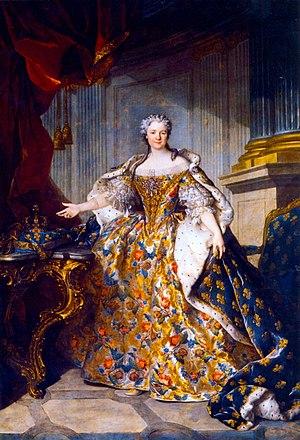
La cuisine française fait référence à divers styles gastronomiques dérivés de la tradition française. Elle a évolué au cours des siècles, suivant ainsi les changements sociaux et politiques du pays. Le Moyen Âge a vu le développement de somptueux banquets qui ont porté la gastronomie française à un niveau supérieur, avec une nourriture décorée et fortement assaisonnée par des chefs tel Guillaume Tirel. Au XVIIᵉ siècle, les habitudes ont changé, avec une utilisation moins systématique des épices et avec le développement de l'utilisation des herbes aromatiques et de techniques raffinées, initiées par François Pierre de La Varenne et par d'autres dignitaires de Napoléon Bonaparte, comme Marie-Antoine Carême.
Marie Leszczynska, ou Marie Leczinska Stanislas Leszczynski, reine de France par son mariage avec Louis XV en 1725. Par son fils le dauphin Louis, qui épousa Marie-Josèphe de Saxe, elle est la grand-mère des trois derniers rois de France, Louis XVI, Louis XVIII et Charles X.